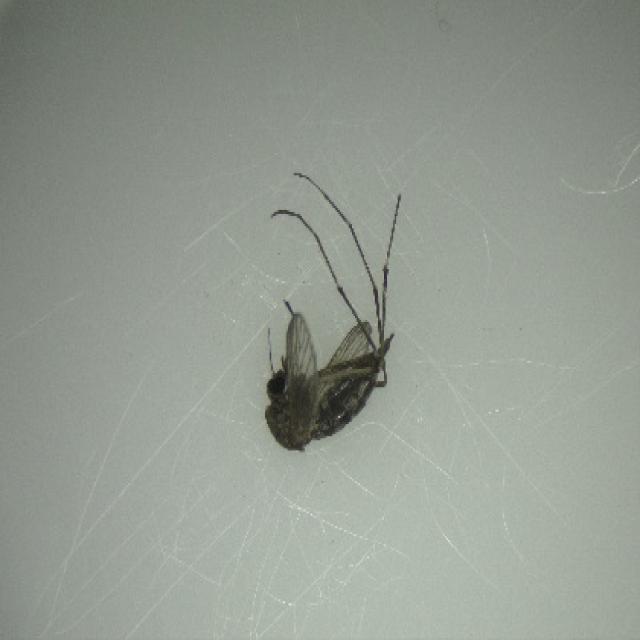
Species: aedes_vexans